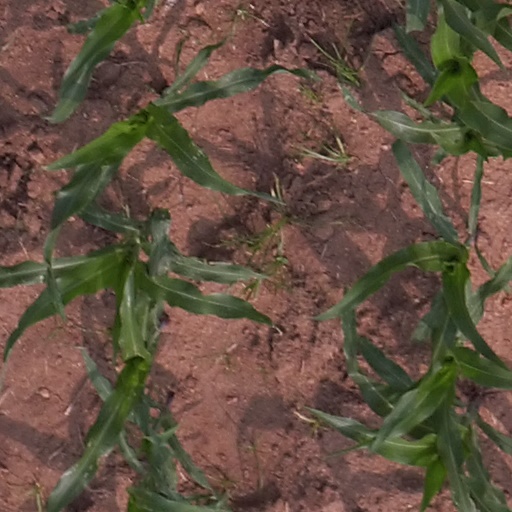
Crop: maize; corn